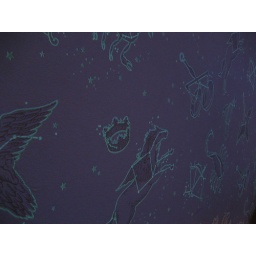
Glow in the Dark wall paper